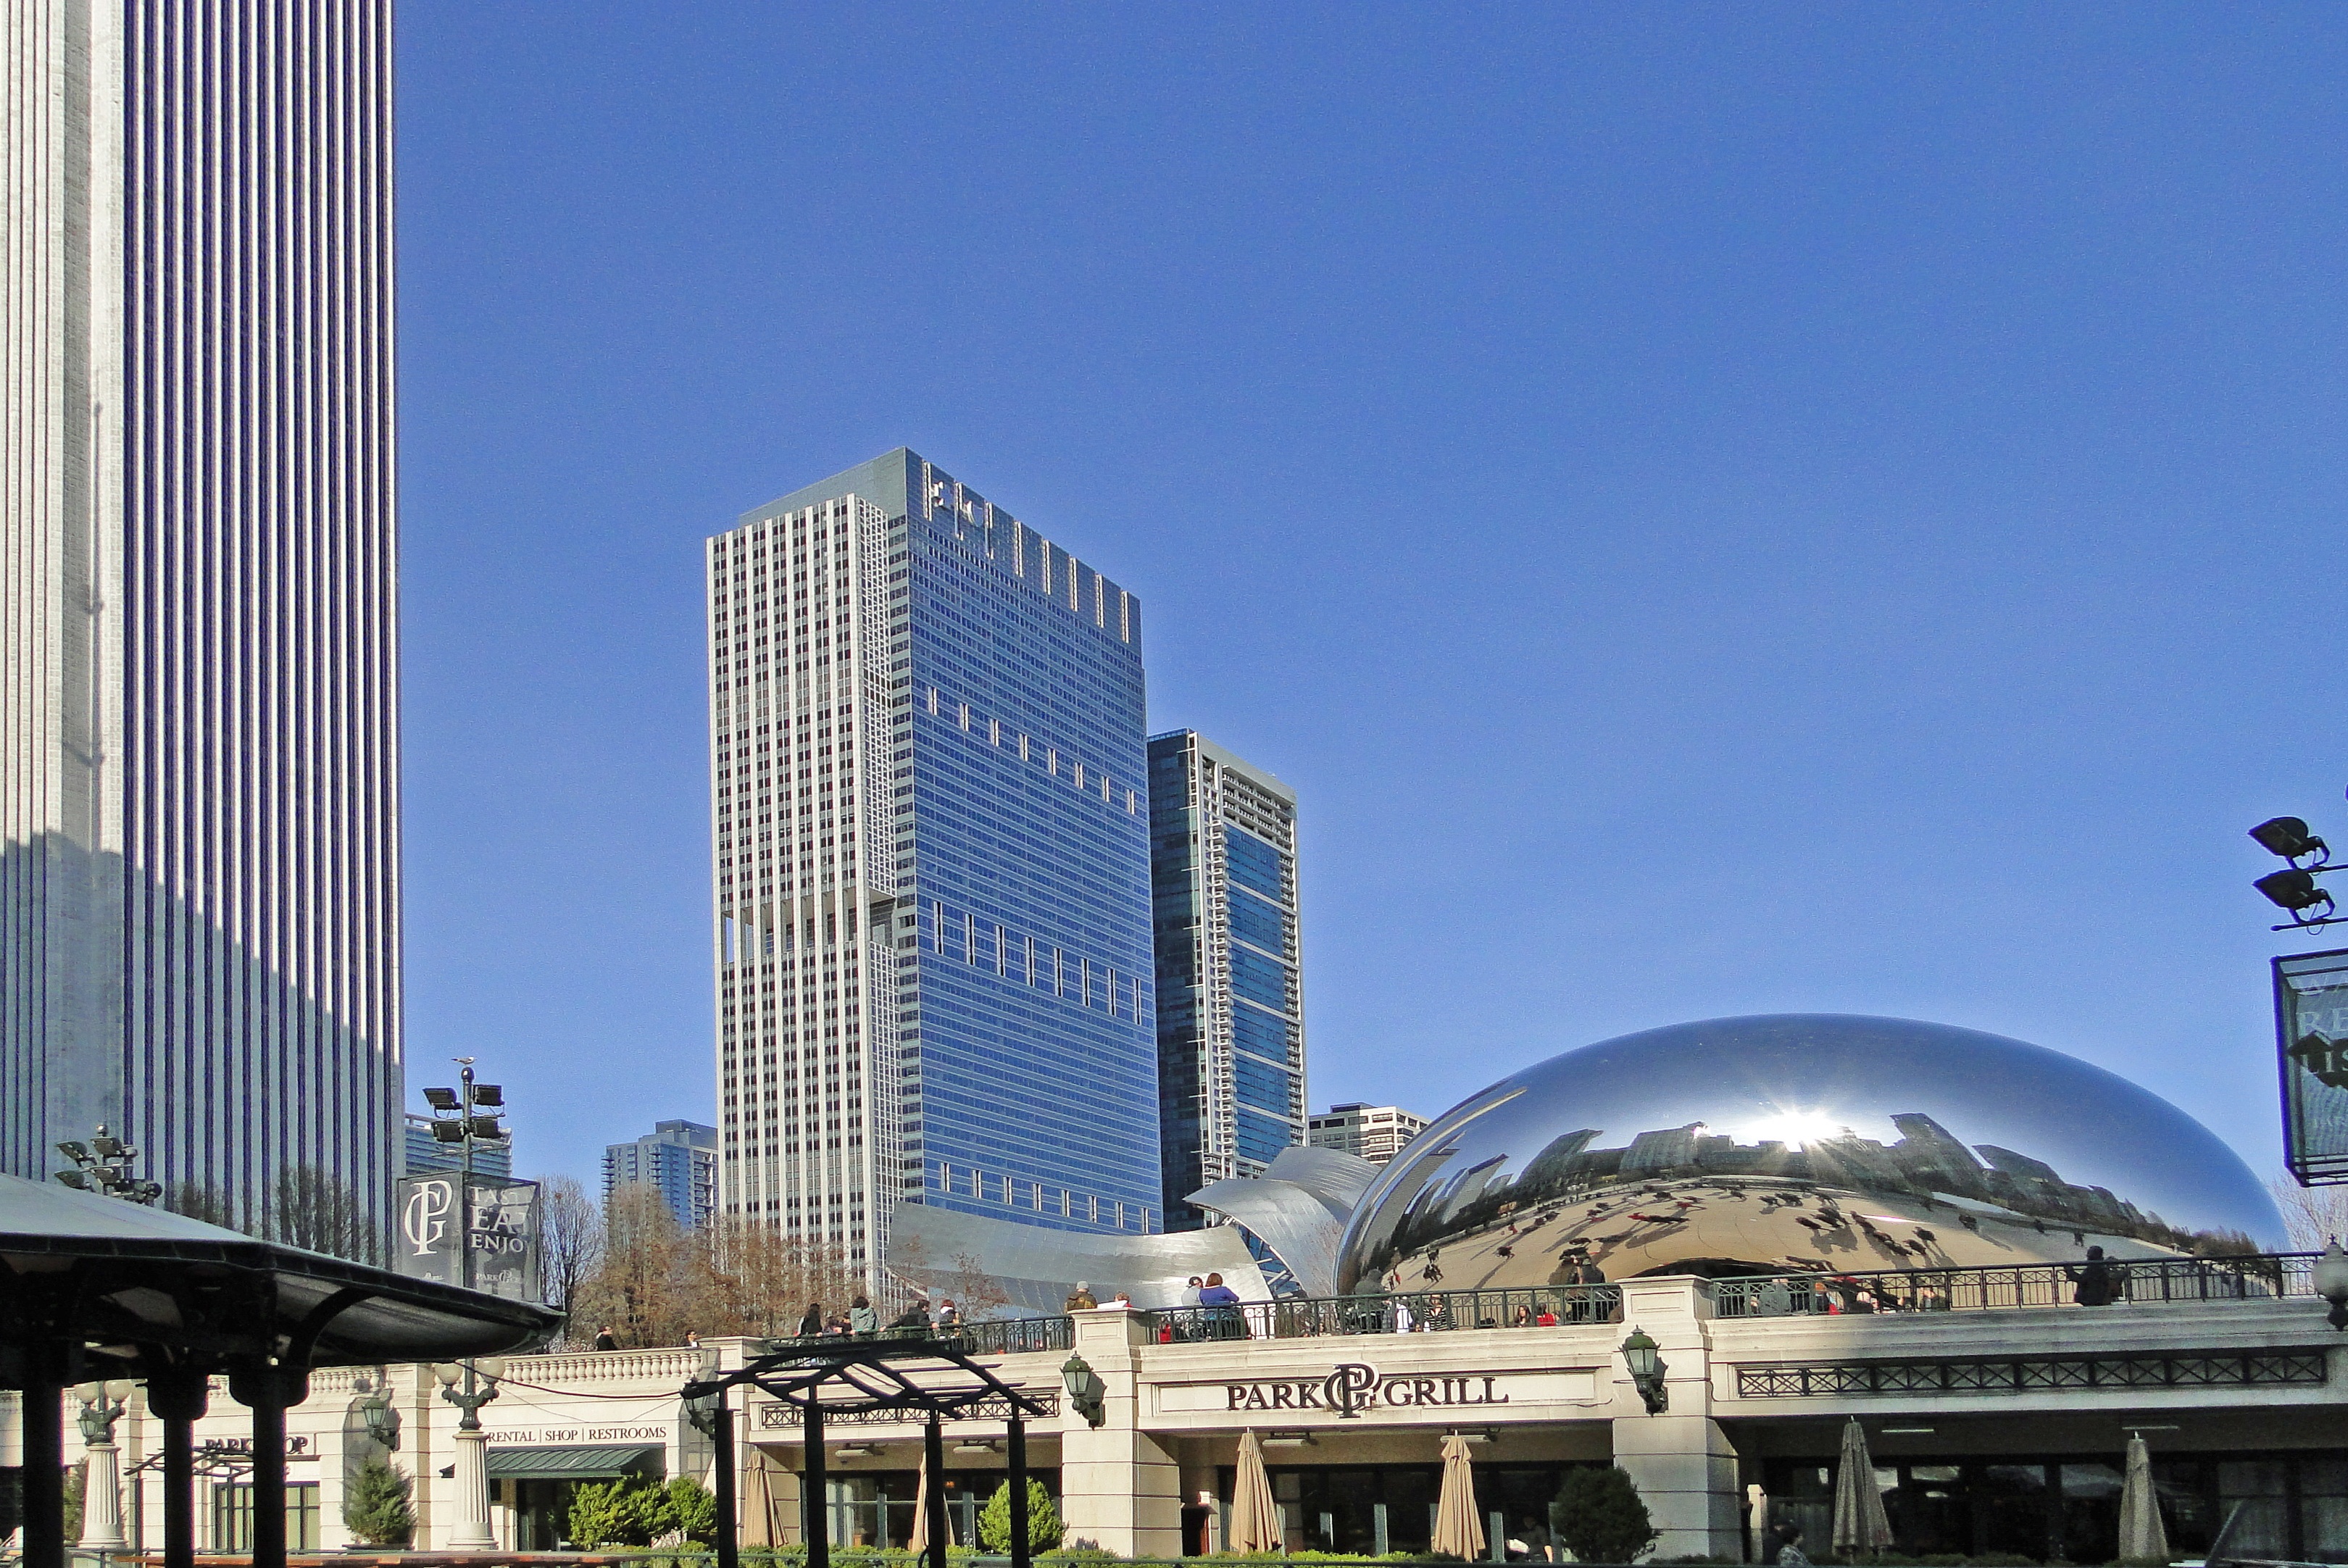
architecture, skyline, building, city, skyscraper, cityscape, downtown, plaza, landmark, chicago, facade, stadium, tower block, illinois, headquarters, metropolis, condominium, convention center, chicago bean, urban area, residential area, human settlement, metropolitan area